Borris, Ringkøbing-Skjern

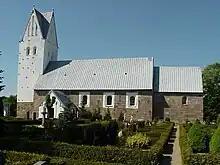
Borris Church

Borris Church is located in the town.